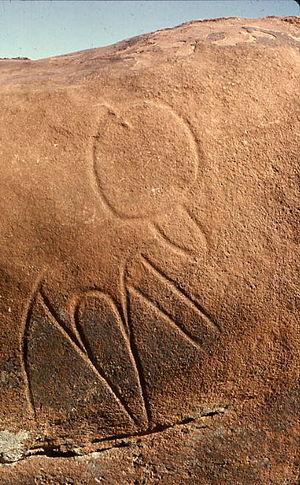
Gravure préhistorique de la région d'El Bayadh, Algérie
Les gravures rupestres de la région d'El-Bayadh sont des gravures préhistoriques d'âge néolithique du Sud-oranais. Au long de l'Atlas saharien elles font suite à celles, à l'ouest, des régions de Figuig puis d'Ain Sefra et précèdent celles, à l'est, des régions d'Aflou et de Tiaret. Des gravures comparables ont été décrites, plus à l'est encore autour de Djelfa et dans le constantinois.
Les gravures rupestres du Sud-oranais sont des gravures préhistoriques d'âge néolithique situées au Sud d'Oran, au long de l'Atlas saharien, dans les régions, d'ouest en est, de Figuig, d'Ain Sefra, d'El-Bayadh d'Aflou et de Tiaret. Des gravures comparables ont été décrites, plus à l'est encore, autour de Djelfa et dans le Constantinois. Alors que dans le passé certains auteurs ont pu affirmer que ces gravures avaient leur origine dans l'art paléolithique d'Europe, cette théorie est aujourd'hui définitivement condamnée.